David Meerman Scott

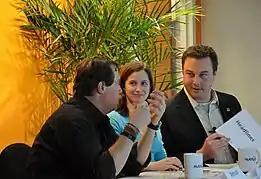
Scott (left) is a guest of Karen Rubin and Mike Volpe on hubspot.tv February 13, 2009. Photo: Kyle James (CC-BY-SA)

Scott is married to Yukari Watanabe Scott. They have one daughter, Reiko Scott, with whom Scott co-authored "Fanocracy: Turning Fans into Customers and Customers into Fans".